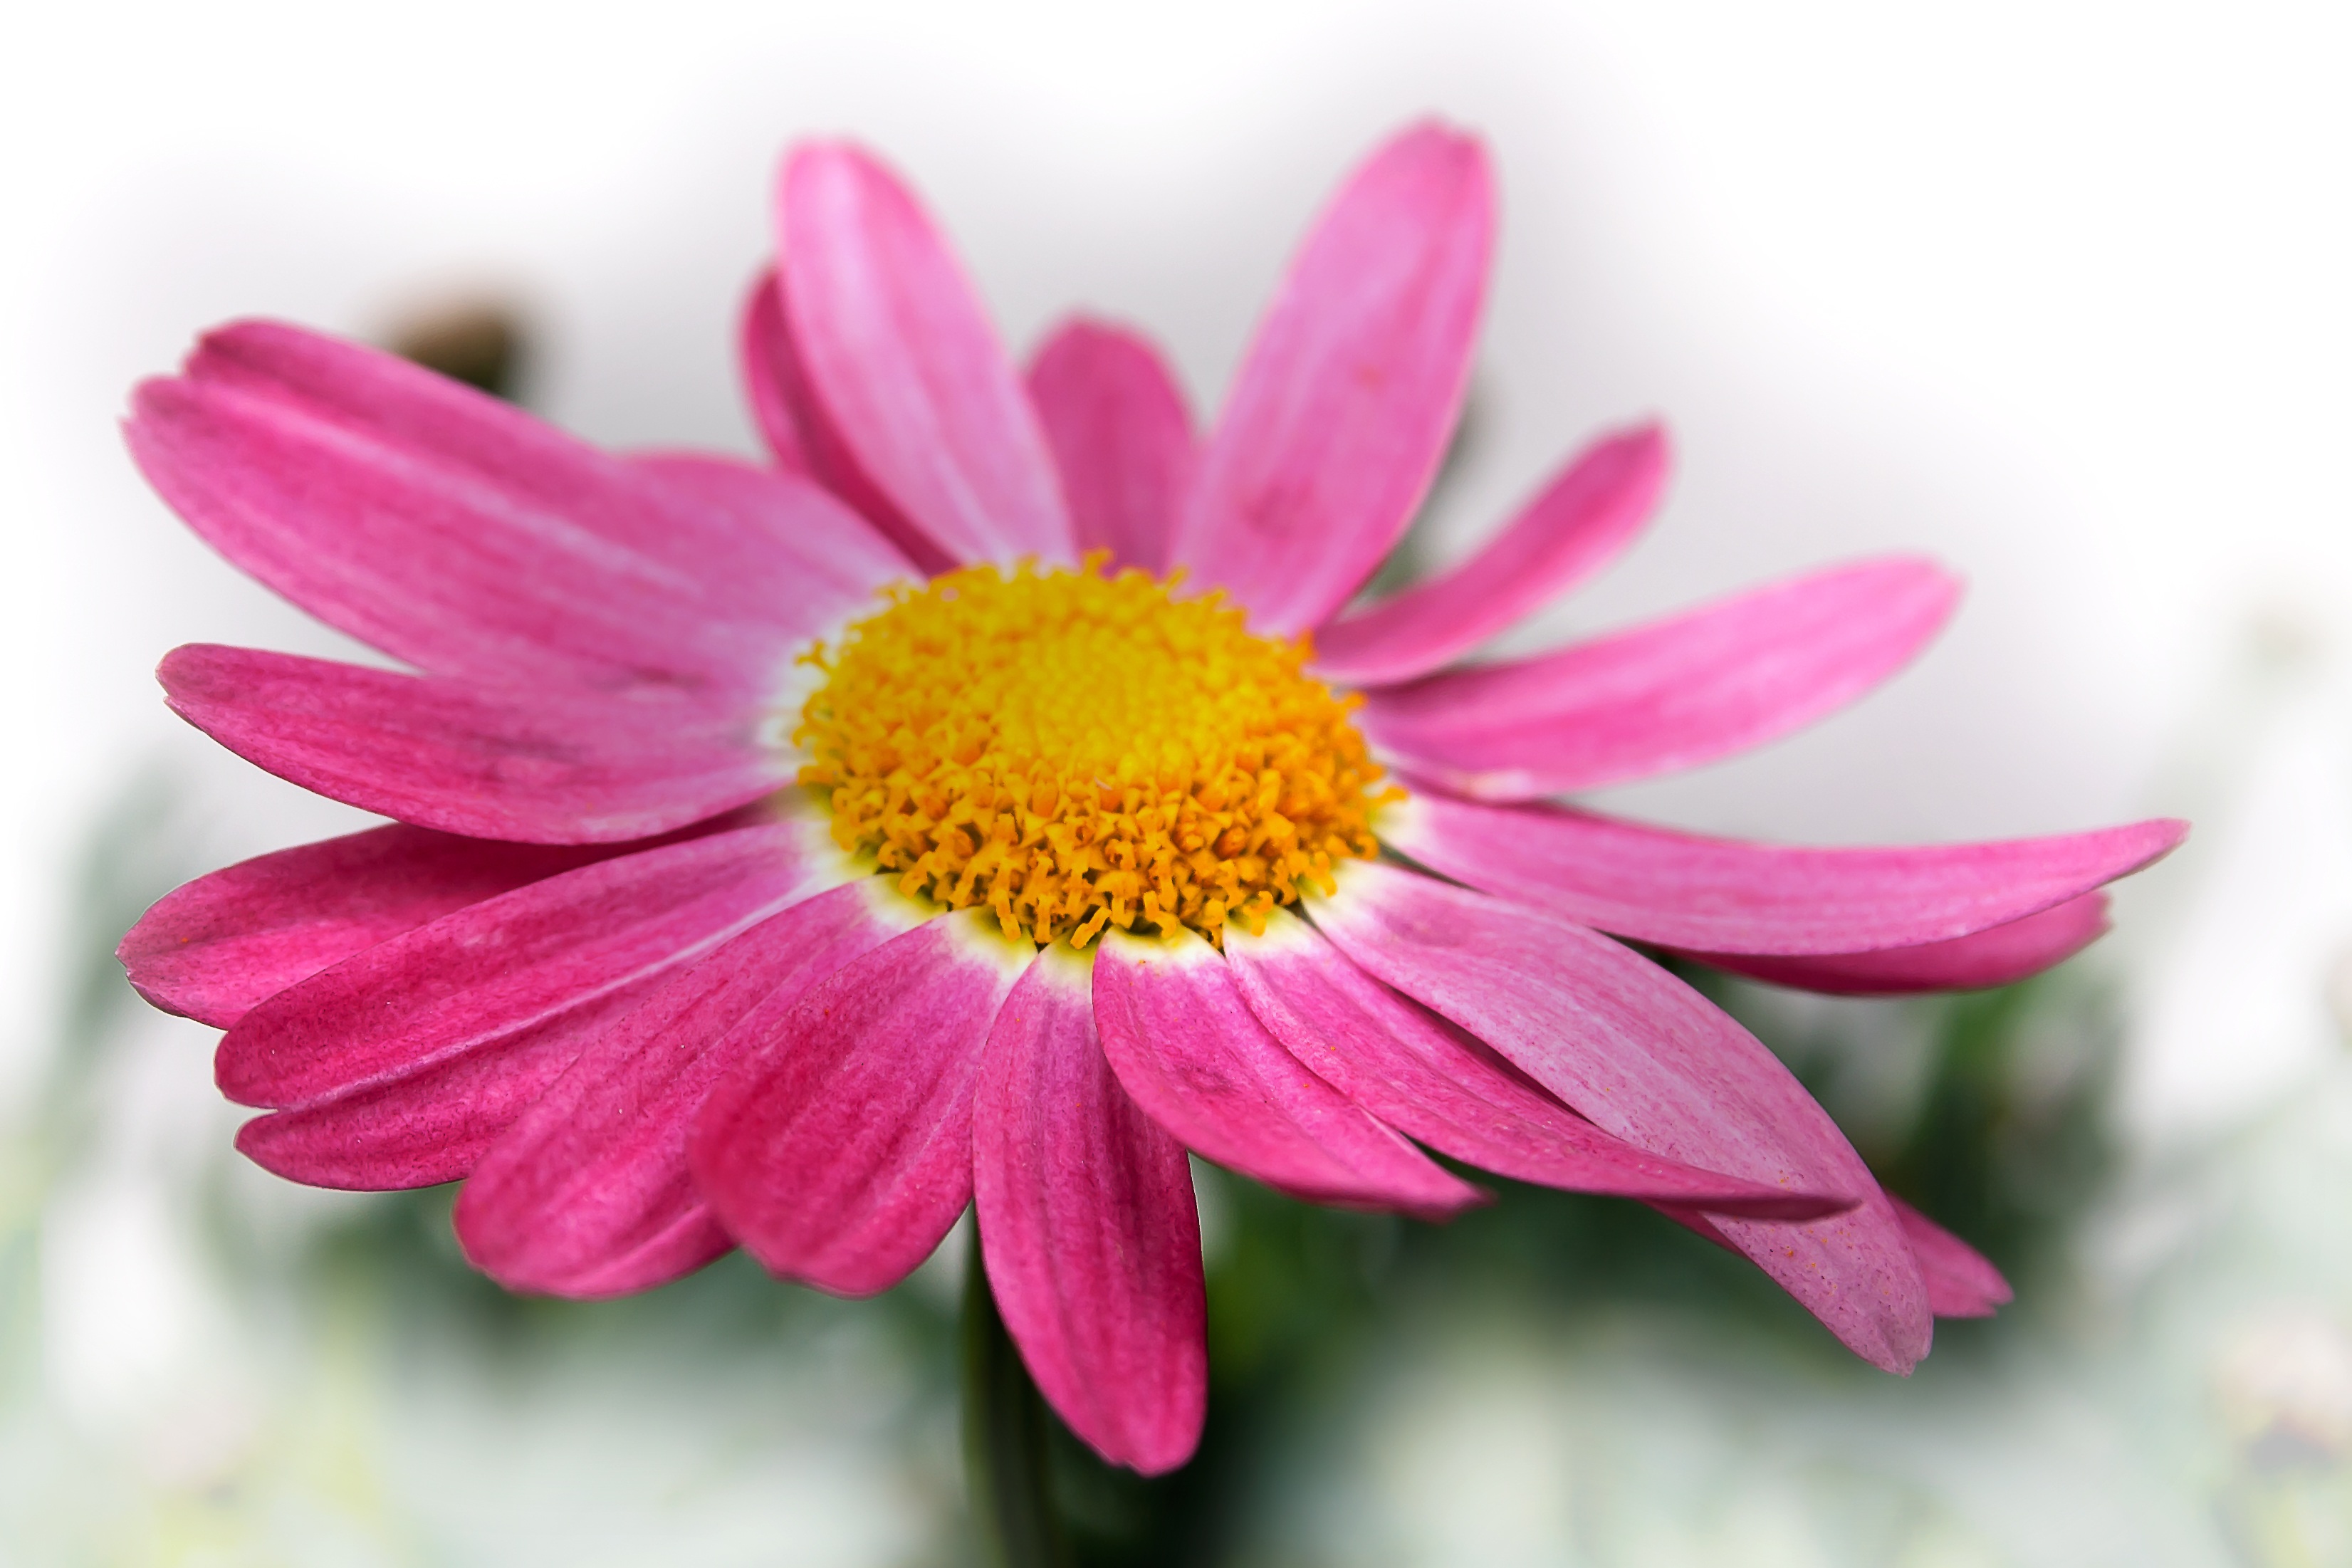
nature, plant, flower, petal, bloom, red, macro, pink, flora, flowers, close up, chrysanthemum, composites, macro photography, ornamental plant, flowering plant, daisy family, garden chrysanthemum, annual plant, land plant, garden cosmos